Mauna Loa

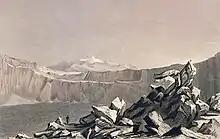
Sketch of Mokuʻāweoweo from Wilkes' journal

The United States Exploring Expedition led by Lieutenant Charles Wilkes was tasked with a vast survey of the Pacific Ocean starting in 1838. In September 1840 they arrived in Honolulu, where repairs to the ships took longer than expected. Wilkes decided to spend the winter in Hawaii and take the opportunity to explore its volcanoes while waiting for better weather to continue the expedition. King Kamehameha III assigned American medical missionary Dr. Gerrit P. Judd to the expedition as a translator.